Hip-hop culture

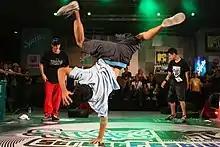
Breaking, an early form of hip hop dance, often involves dance battles, showing off technical skills, trying to out-do a rival dancer, and displaying tongue-in-cheek bravado.

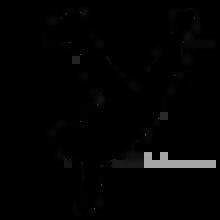
A silhouette shows a man break dancing. One of the 4 elements of hip hop.

Breaking, also called B-boying/B-girling or breakdancing, is a dynamic, rhythmic style of dance which developed as one of the major elements of hip hop culture. Like many aspects of hip hop culture, breakdance borrows heavily from many cultures, including 1930s-era street dancing, Brazilian and Asian Martial arts, Russian folk dance, and the dance moves of James Brown, Michael Jackson, and California funk.